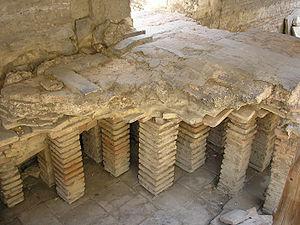
Les Thermes de Constantin ou thermes du Nord sont des bains romains du IVᵉ siècle, situés à Arles au bord du Rhône.